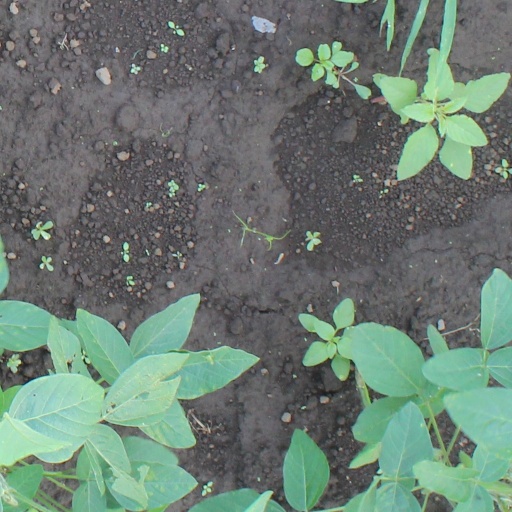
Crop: soybean